Crédit Agricole (cycling team)

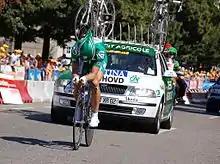
Thor Hushovd riding in front of the Crédit Agricole team car, when winning the prologue in the 2006 Tour de France

The 2000 and 2001 seasons saw Americans Bobby Julich and Jonathan Vaughters in the team, making it the team with the most English speakers. The team also won the 2001 Tour de France team time trial in front of the ONCE and U.S. Postal teams. Julich and Vaughters left after one and two seasons respectively.